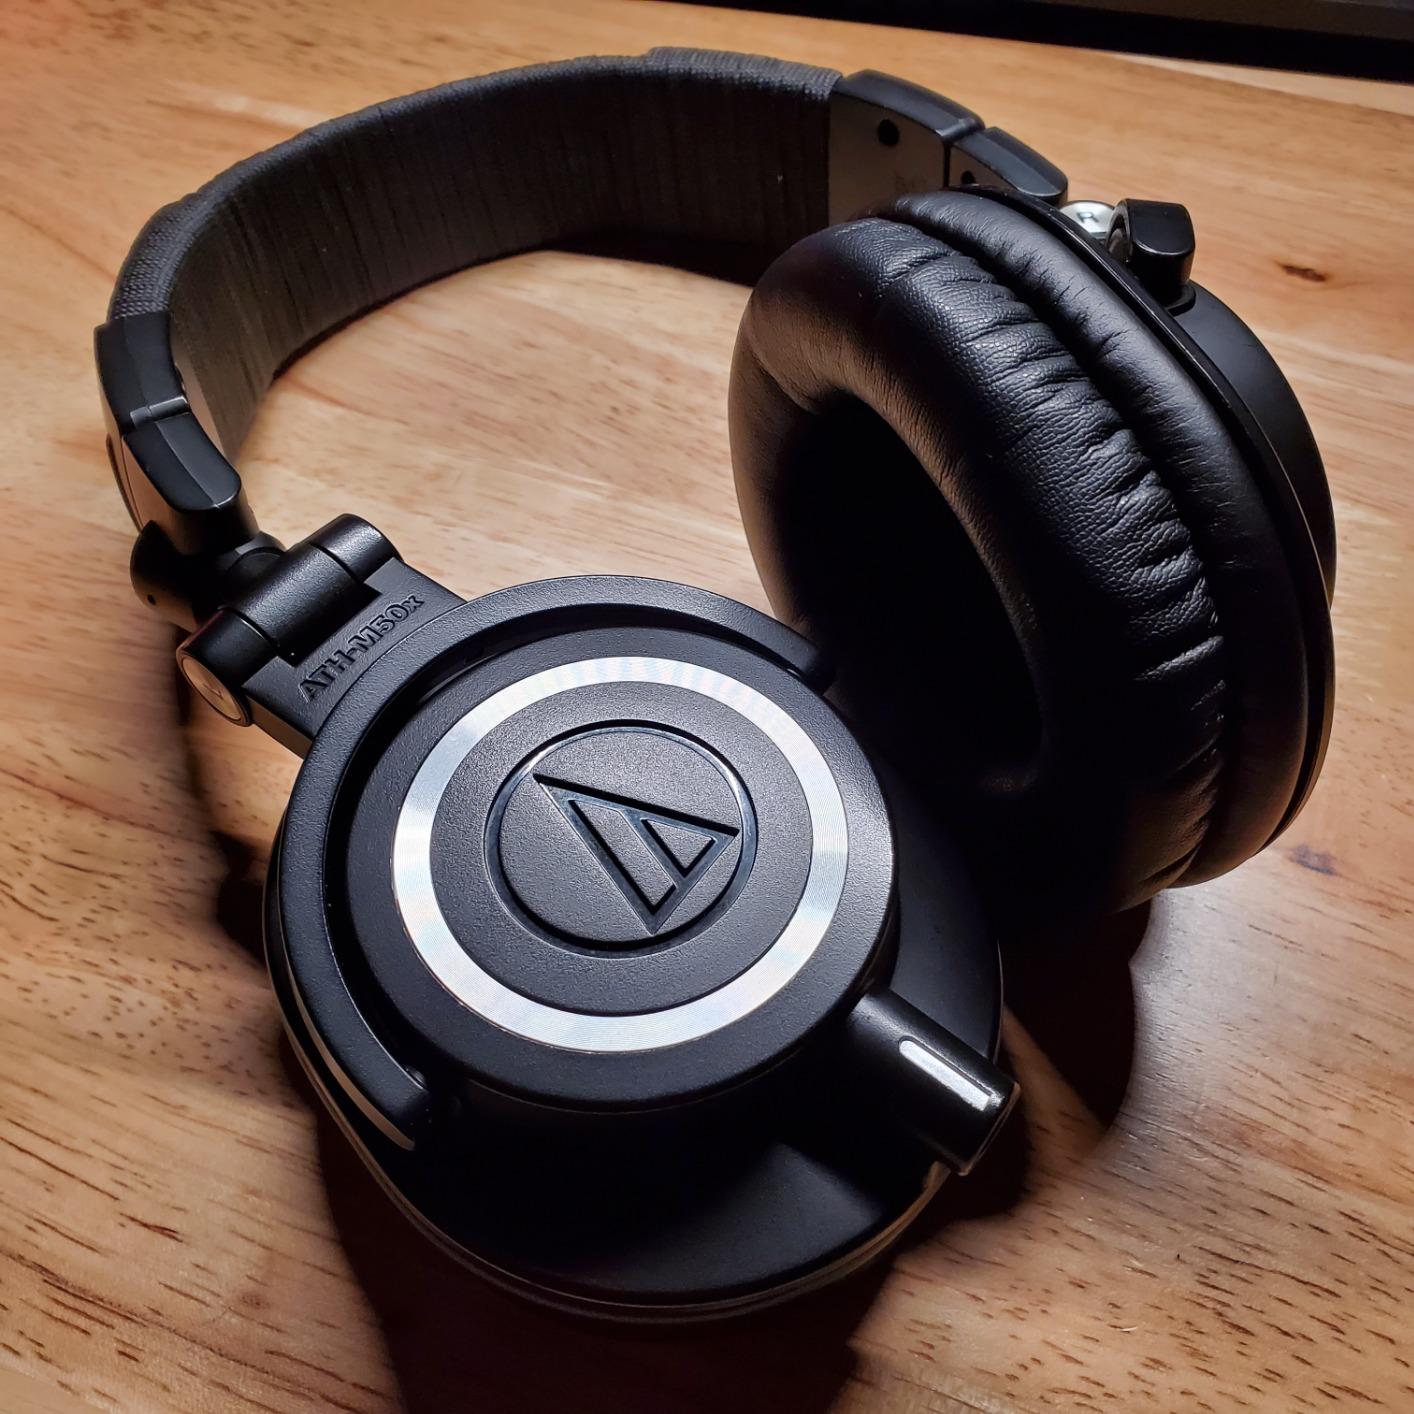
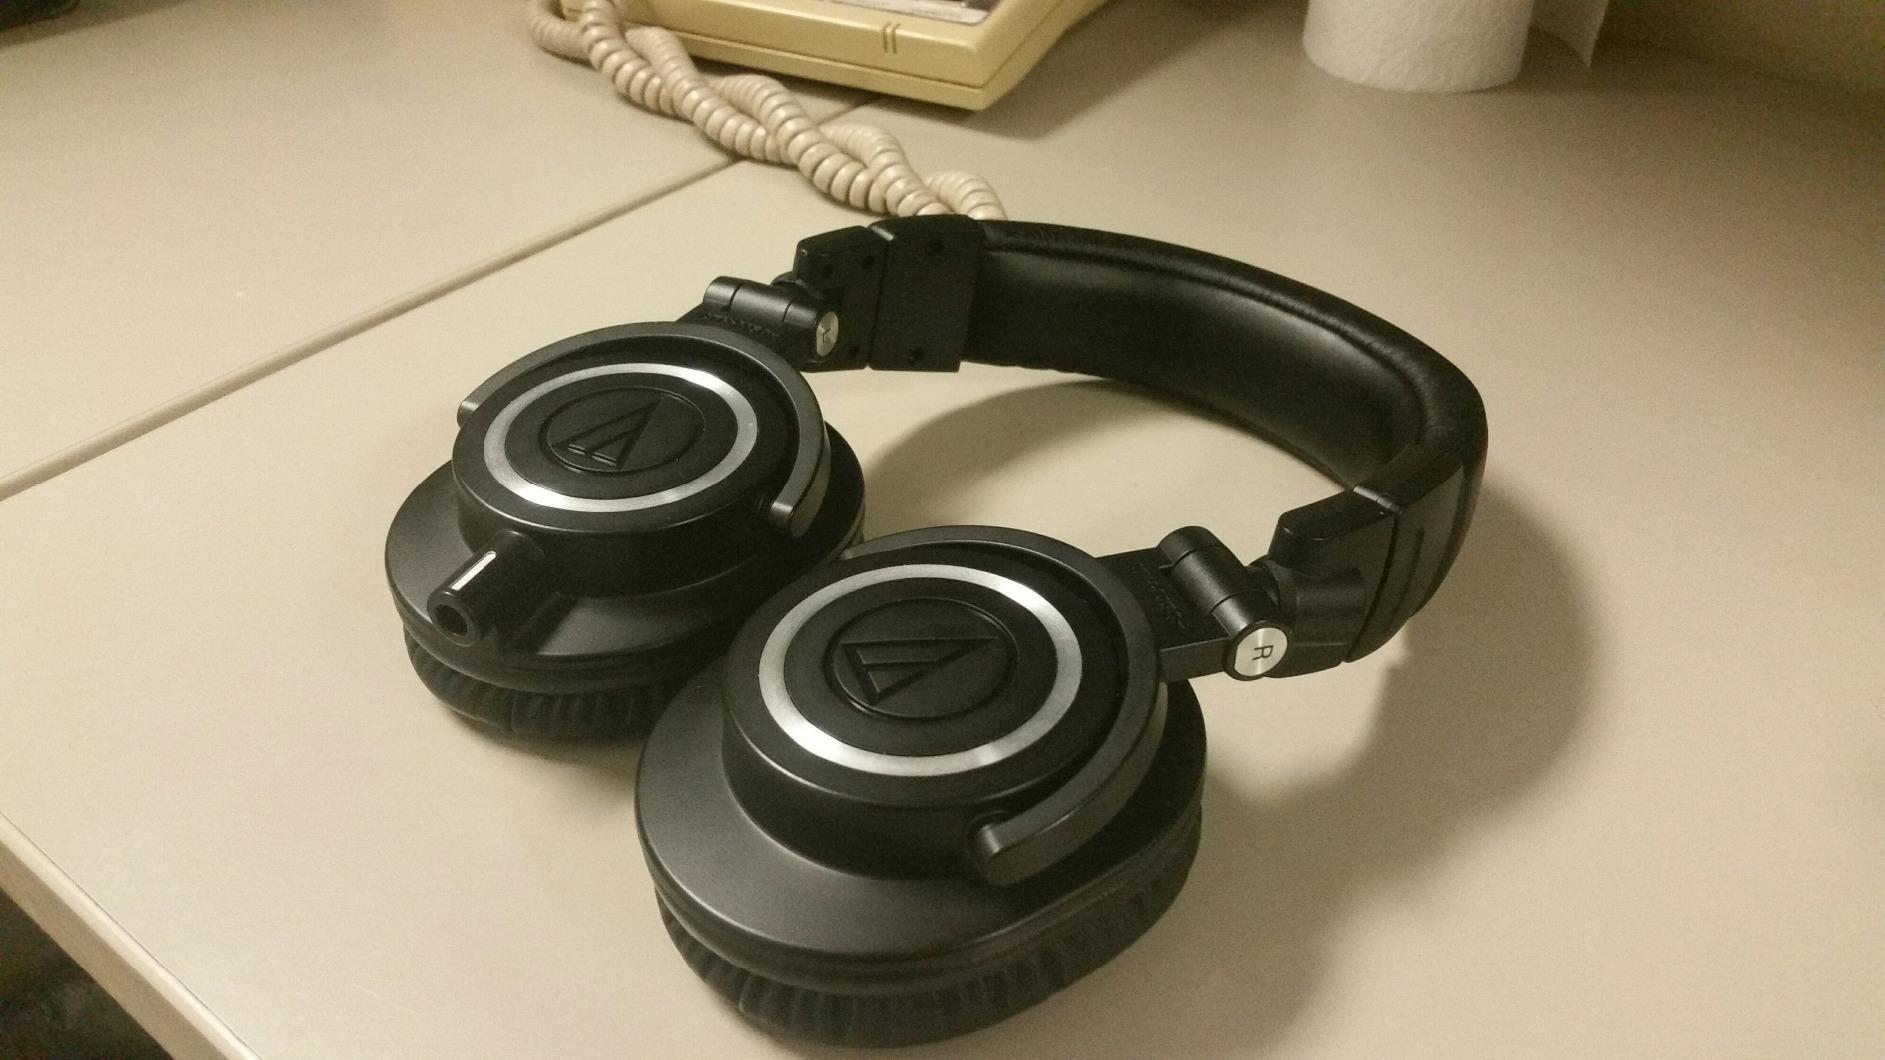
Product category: headphones
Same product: no